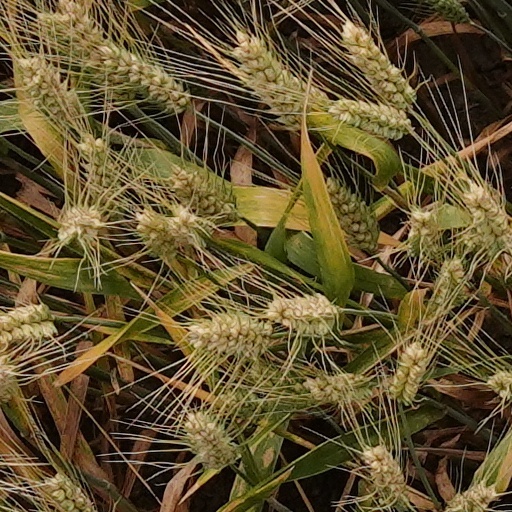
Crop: wheat